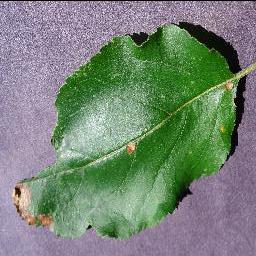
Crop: apple
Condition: black_rot